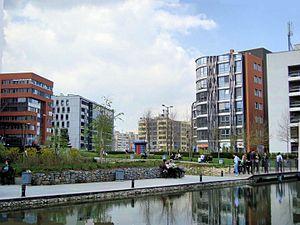
Sofia est la capitale et la plus grande ville de la Bulgarie, à 590 mètres d'altitude au pied du mont Vitocha, non loin de l'Iskar.